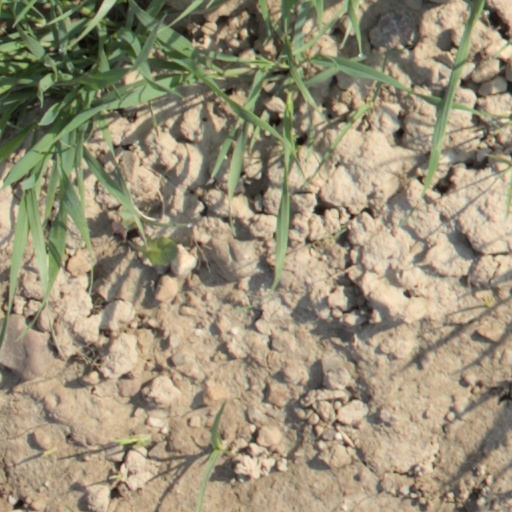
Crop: wheat